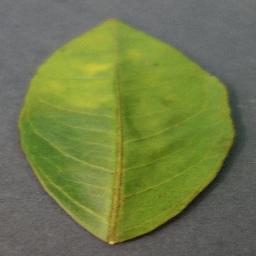
Label: Orange___Haunglongbing_(Citrus_greening)